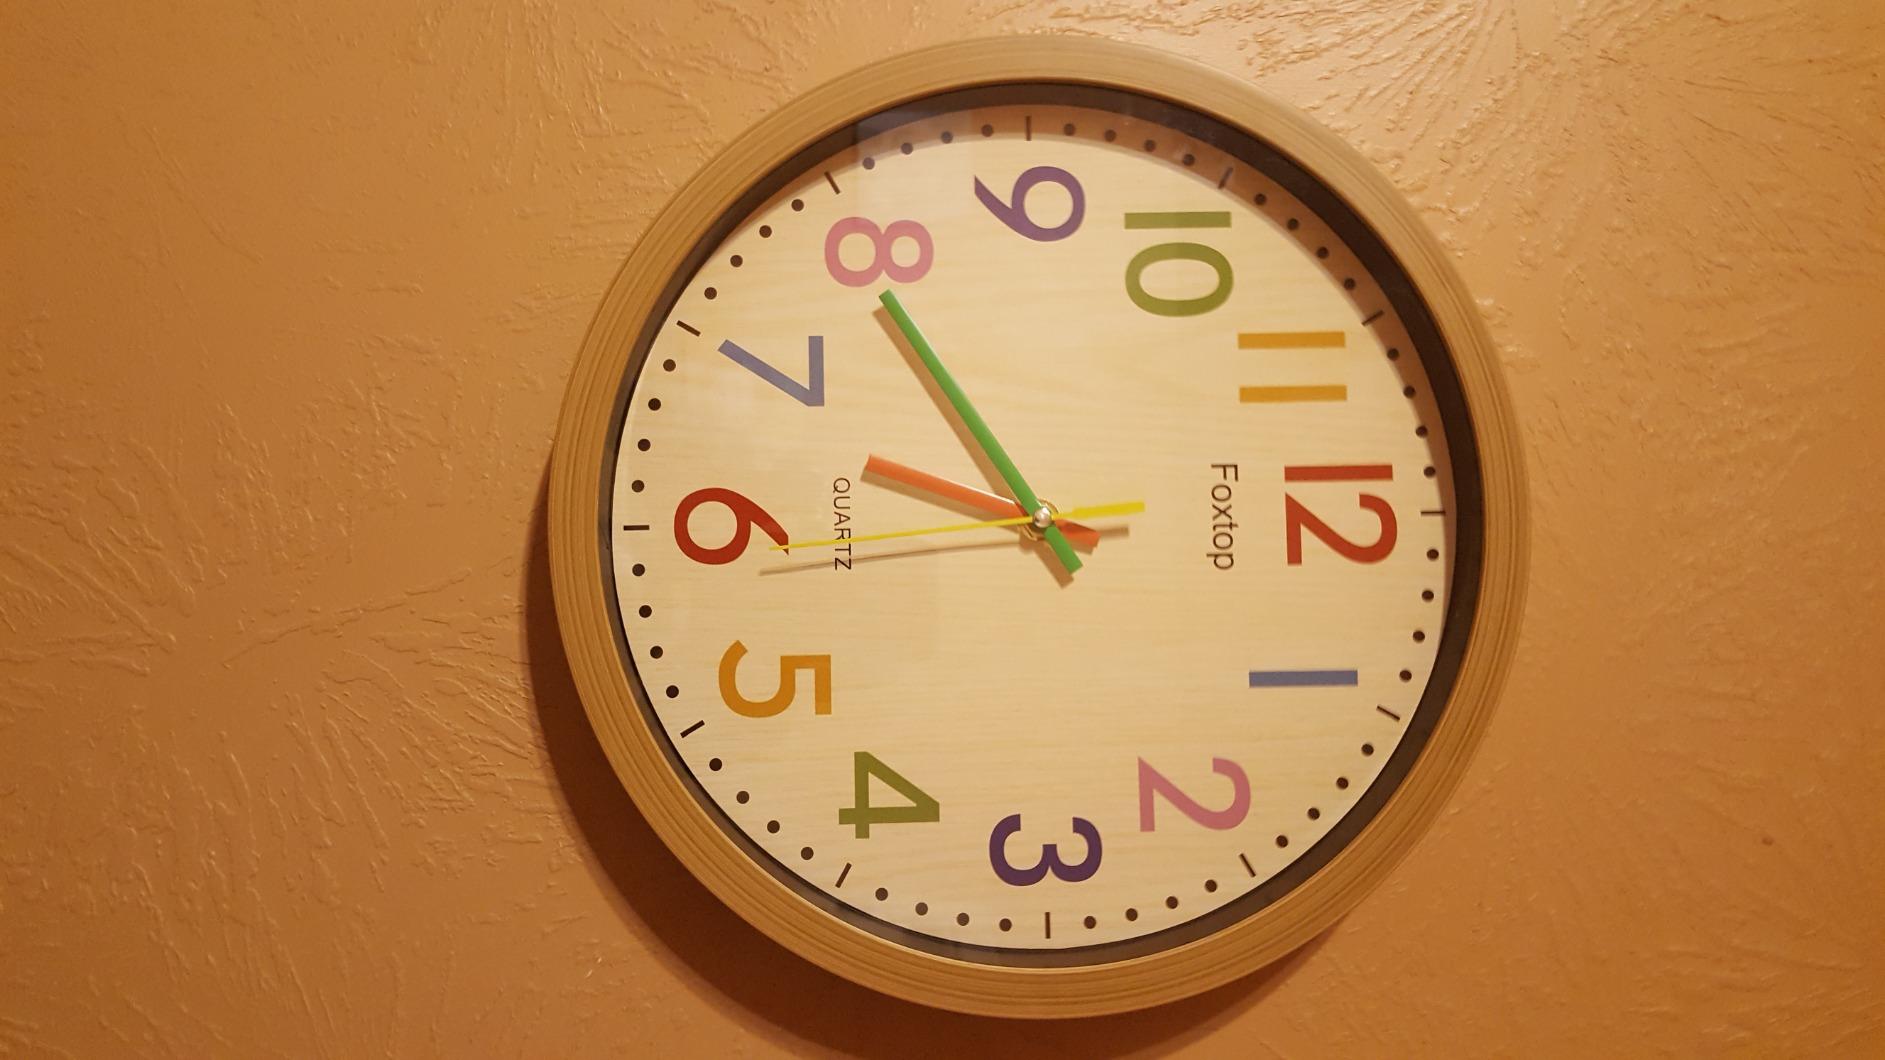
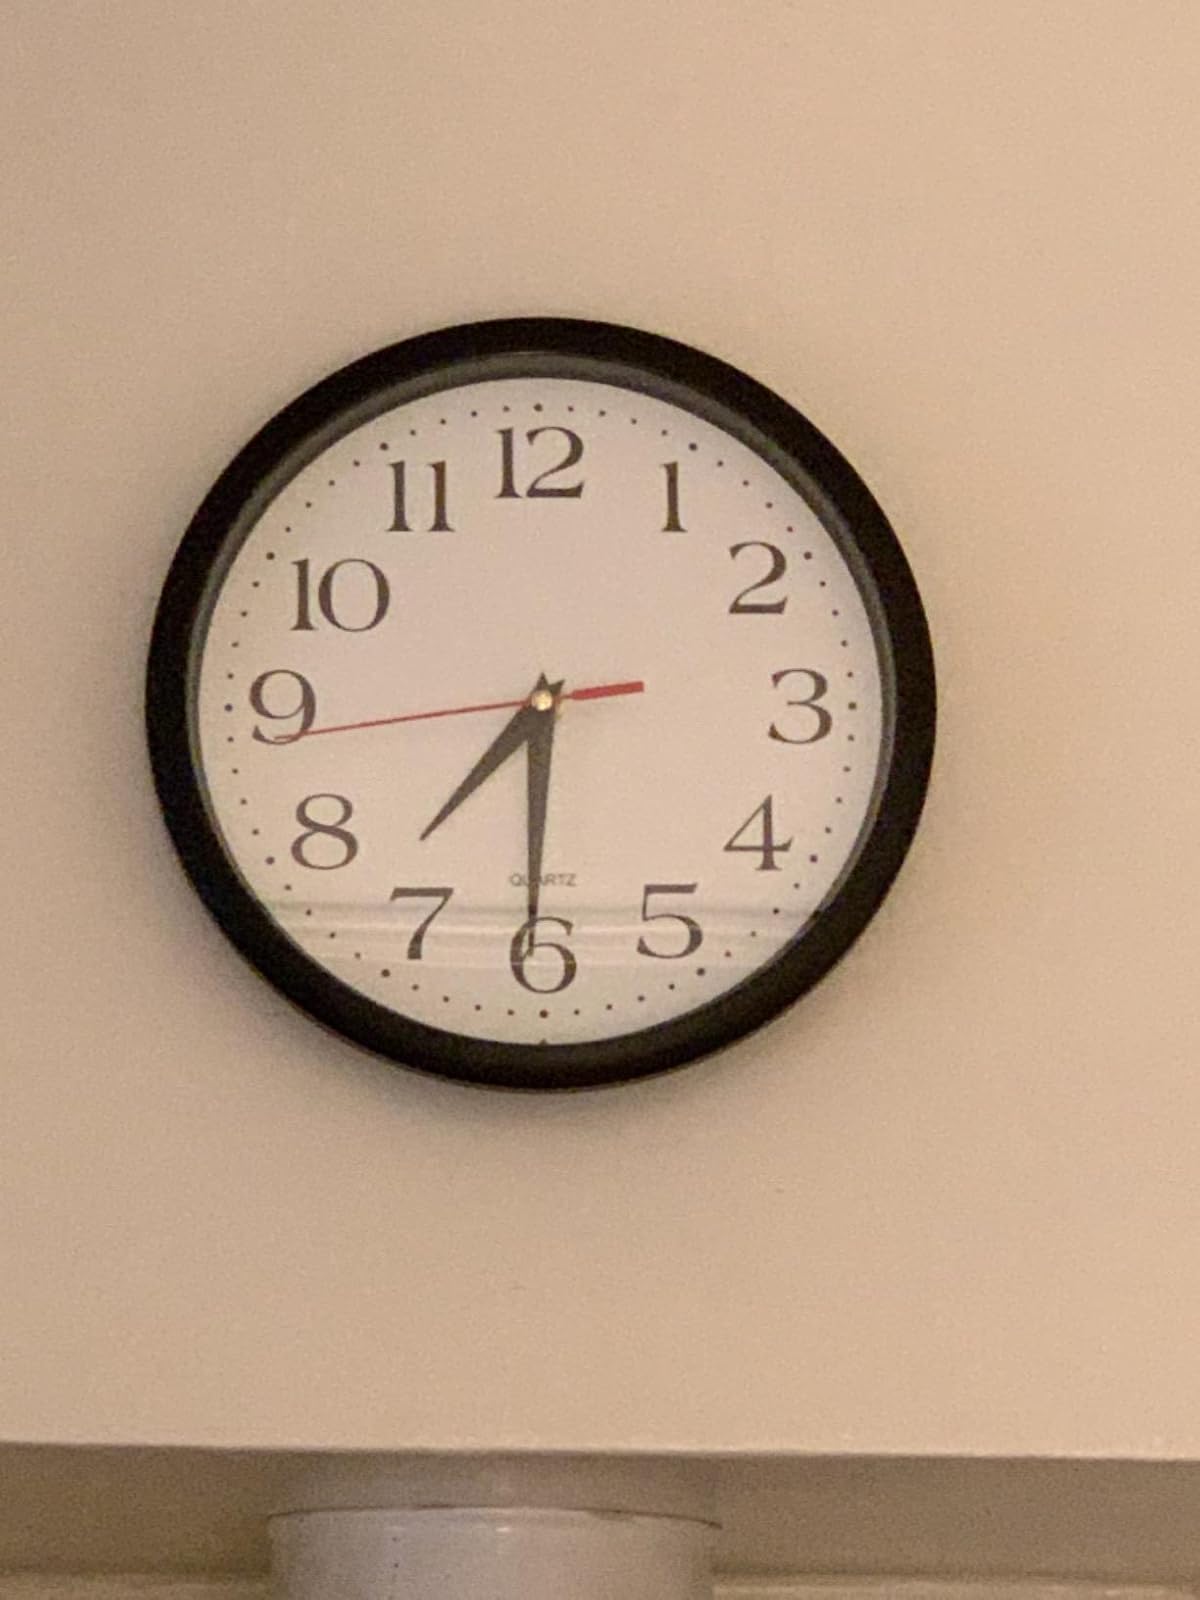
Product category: clock
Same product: no